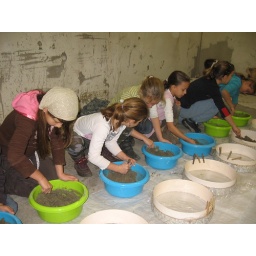
Oktober 2007: Kinderen van verschillende basisscholen in Maastricht nemen deel aan een breed programma workshops georganiseerd door Bureau Kaleidoscoop.